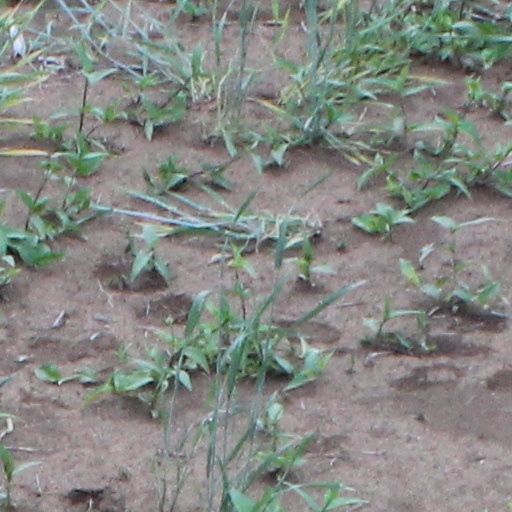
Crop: wheat